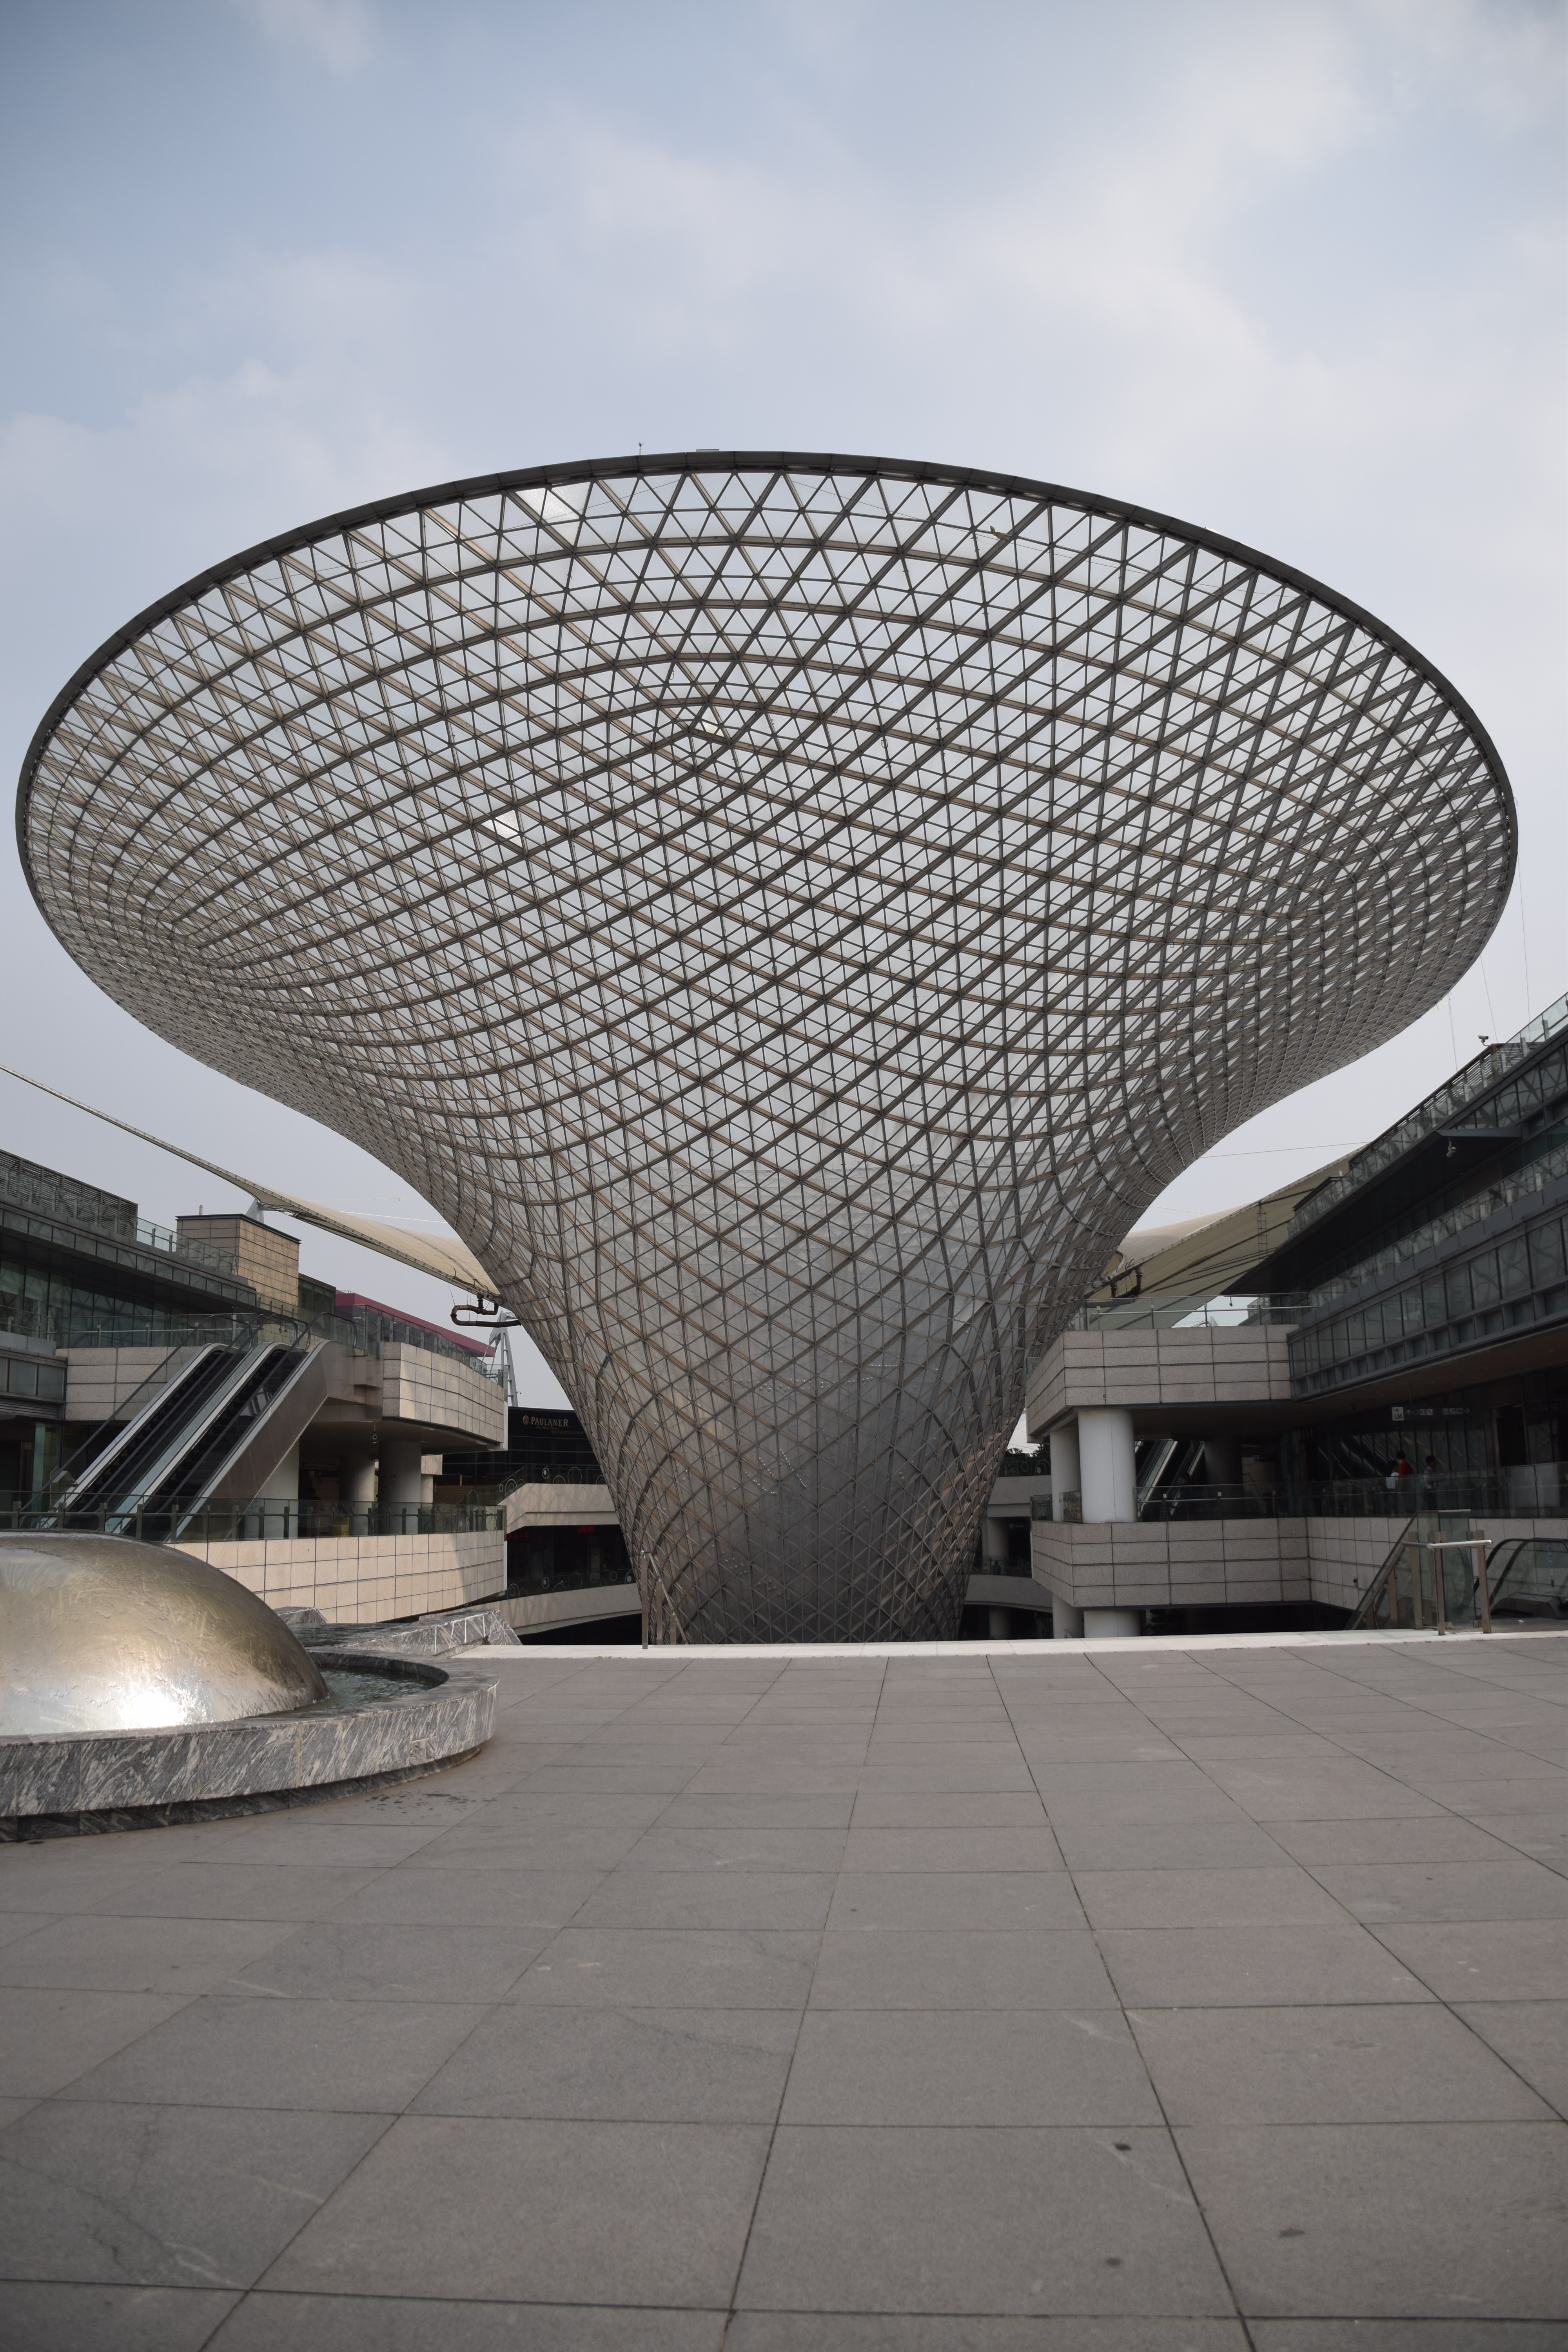
architecture, structure, city, skyscraper, arch, construction, opera house, landmark, facade, stadium, arena, design, symmetry, pavilion, shanghai, tourist attraction, shape, headquarters, expo 2010, sport venue